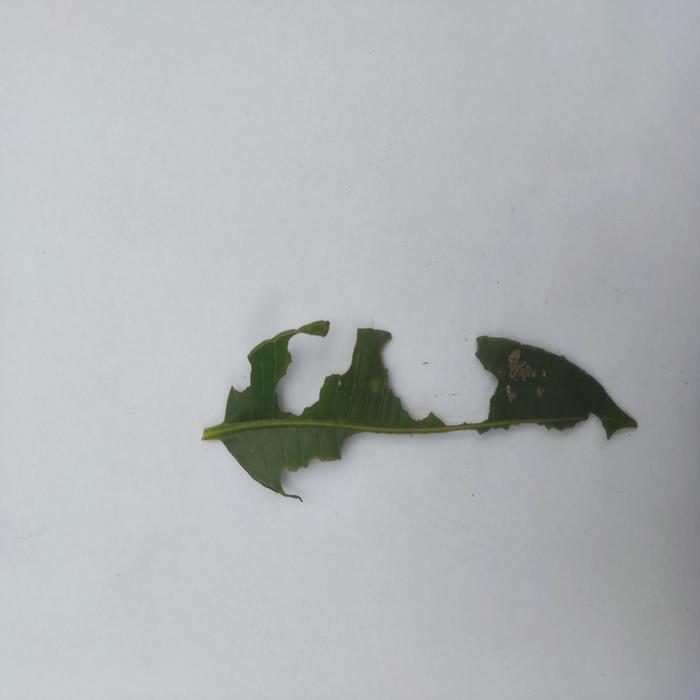
Crop: Hog Plum
Leaf condition: Caterpillars_Infestation